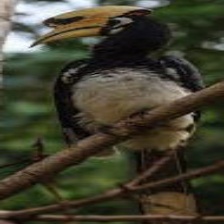
Species: AFRICAN PIED HORNBILL
Scientific name: TOCKUS FASCIATUS
ImageNet parent category: hornbill